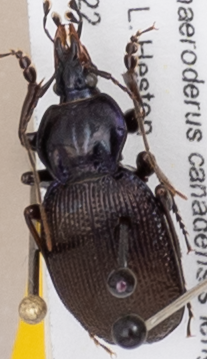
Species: Sphaeroderus stenostomus lecontei
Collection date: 2022-06-21
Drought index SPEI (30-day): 0.168
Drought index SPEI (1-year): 0.668
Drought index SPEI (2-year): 1.13